An Island in the Moon

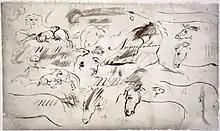
Page 18 of the only known manuscript of "An Island in the Moon", containing random words and small illustrations

Also of interest is that on the last page of the MS are found numerous small pencil drawings of horses, lambs, lions and two human profiles. Additionally, the word "Numeration" has been written in the centre of the page, the word "Lamb" in tiny script between the two human profiles (partly obscured by a large "N"), and two signatures of Blake himself at the top of the page. Also present are various random letters (especially the letter "N") which may be examples of Blake's attempts to master mirror writing, a skill which was necessary for his work as an engraver. However, it is thought that at least some of the sketches and lettering on this page could have been by Blake's brother, Robert; "the awkwardness and redundancy of some of the work, the bare geometry of the head of the large lion in the lower pair of animals in the upper left quadrant of the page, and the heavy overdrawing on some of the other animals are among the features that may possibly reflect Robert's attempts to draw subjects that had been set as exercises for him by older brother William, and, in some instances, corrected by one of them."